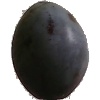
Label: Plum 3